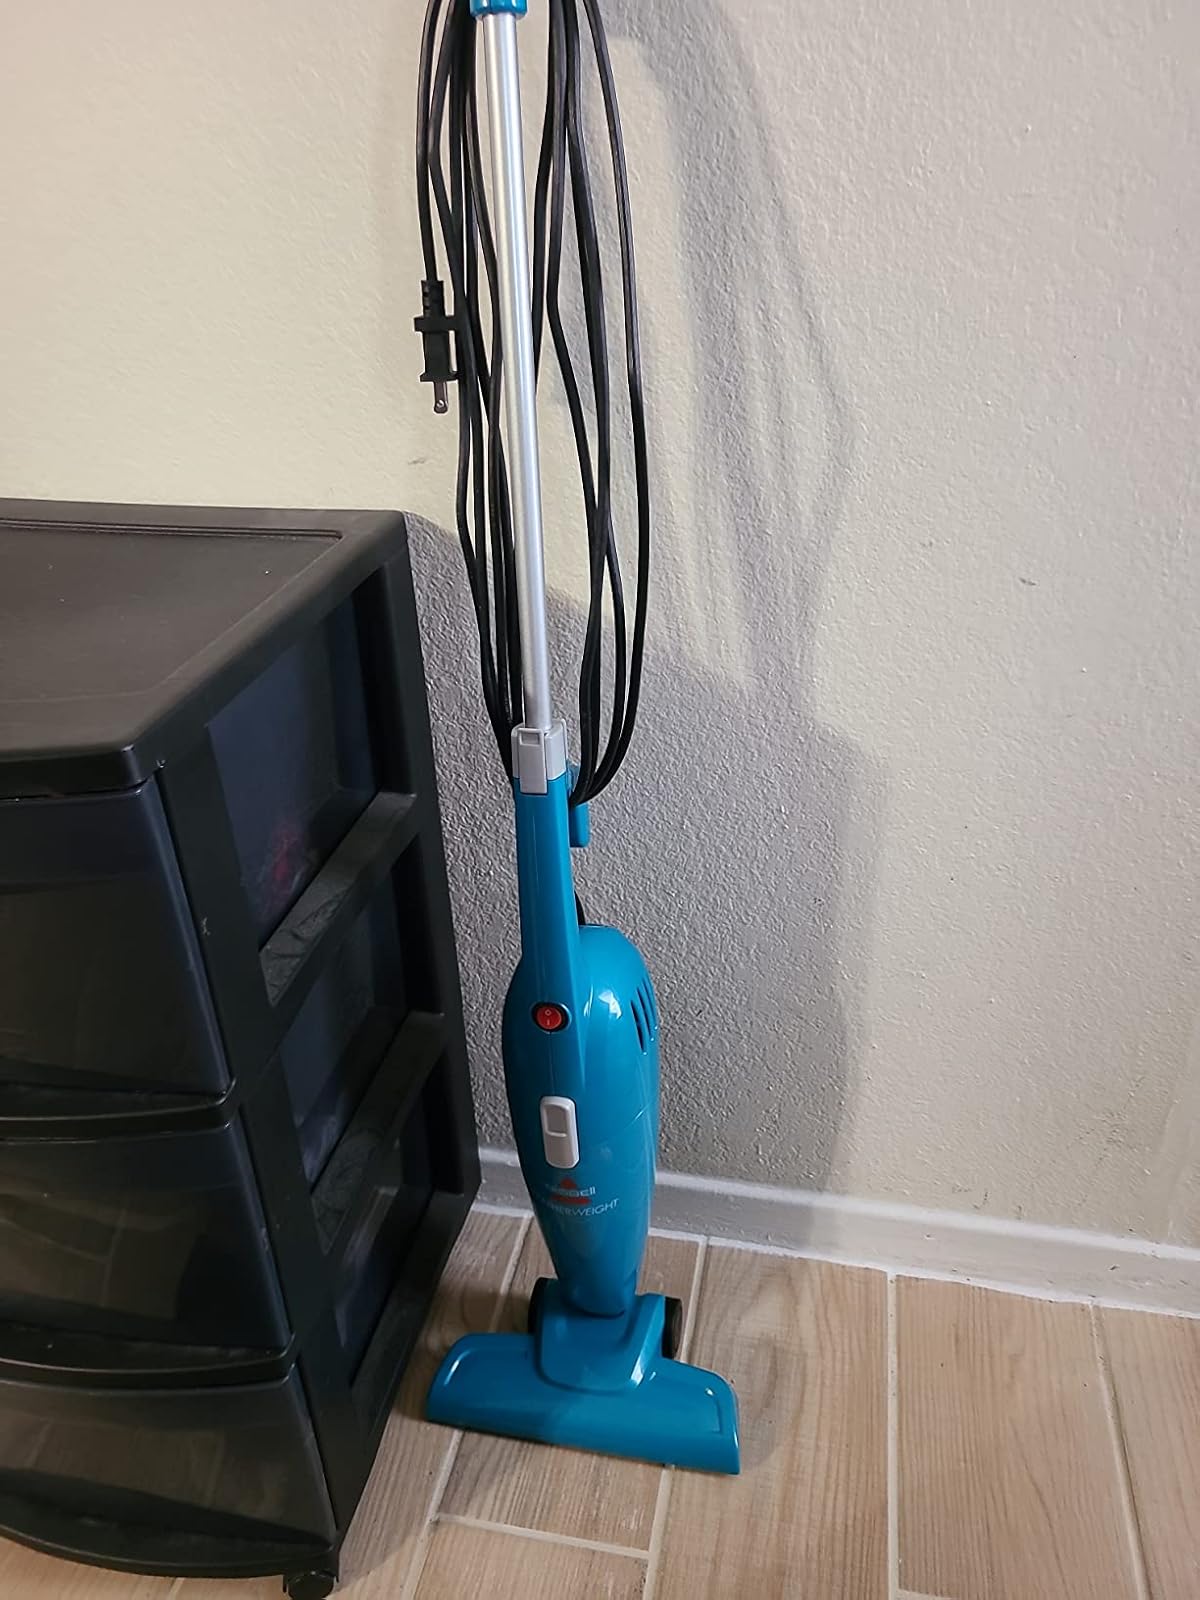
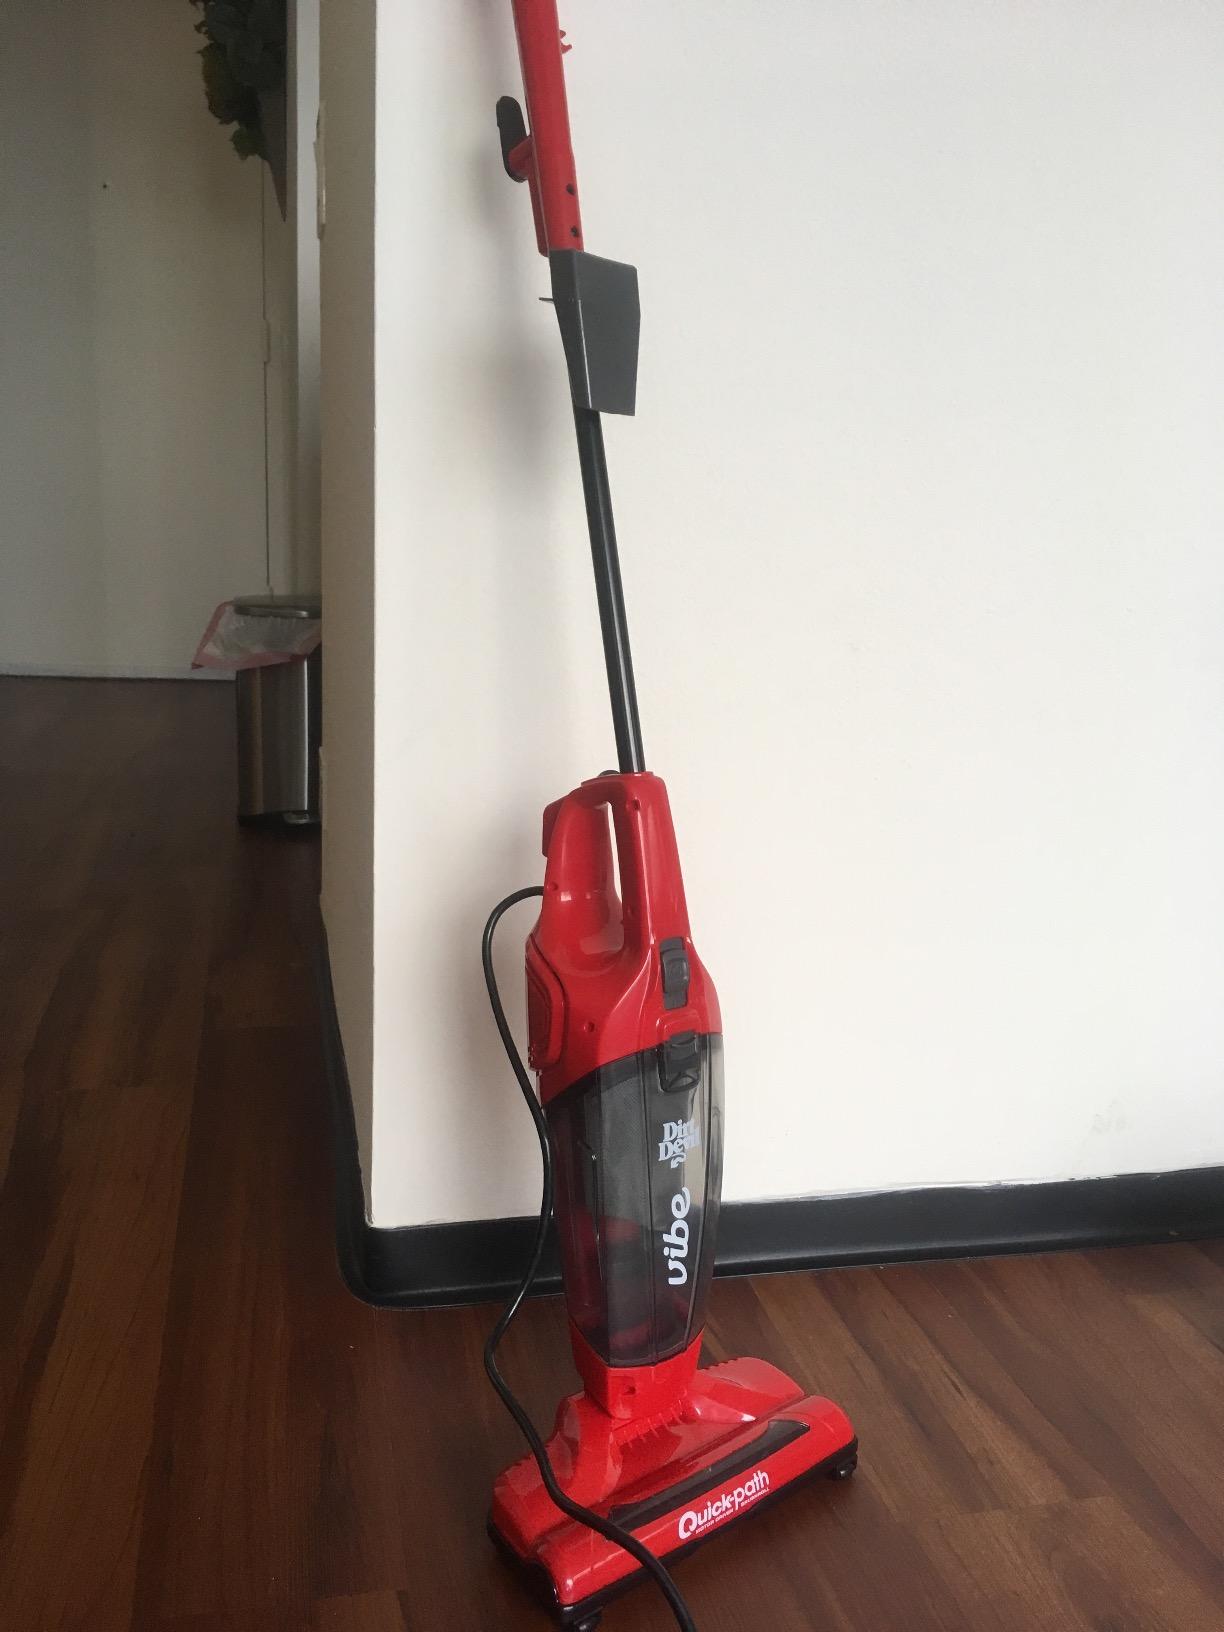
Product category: items_vacuum
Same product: no